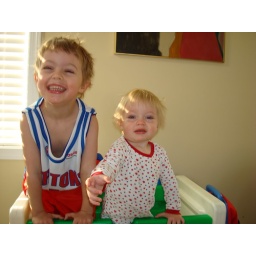
Two boys in a box